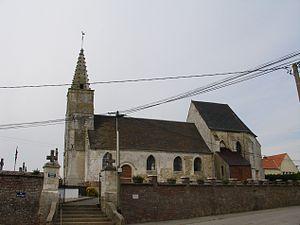
Église de Nort-Leulinghem
Nort-Leulinghem est une commune française située dans le département du Pas-de-Calais en région Hauts-de-France.